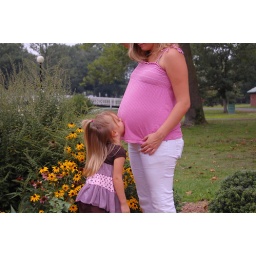
took along time for her to come around to the fact it was a boy not a girl